BTR-40

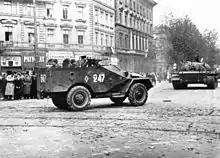
A Soviet BTR-40 in Budapest during the Hungarian Uprising of 1956

The BTR-40 was produced at the Gorkovsky Avtomobilny Zavod (Gorkovsky Automobile Factory) from 1950 to 1960. It was first shown publicly at the military parade in Moscow in 1950. It was issued to the Red Army in 1950 and was used in the APC, reconnaissance and command post roles. After several years of service, it became apparent that it did not fit the modern battlefield. It was replaced by the BTR-152.